Mole Creek

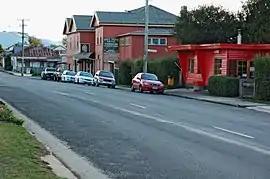
Mole Creek Hotel and post office.

Mole Creek is a town in the upper Mersey Valley, in the central north of Tasmania, Australia. Mole Creek is well known for its honey and accounts for about 35 percent of Tasmania's honey production.